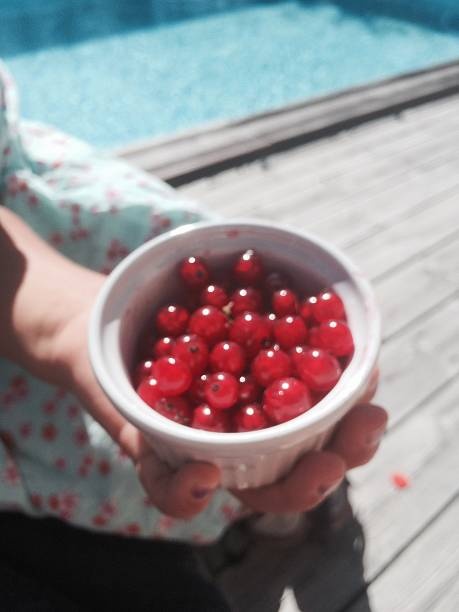
Label: redcurrant